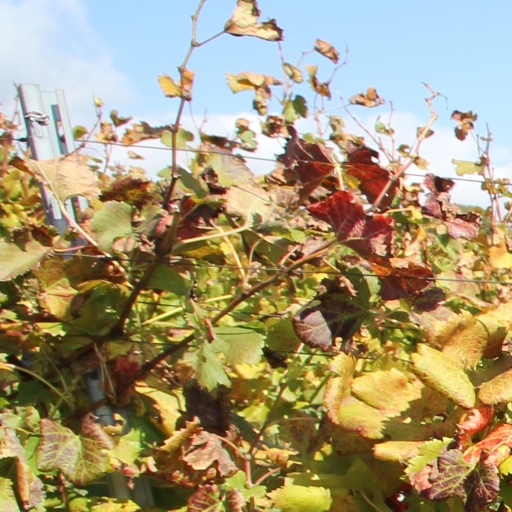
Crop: grape